A4 motorway (Switzerland)

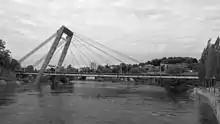
A4 motorway bridge over the Rhine at Schaffhausen.

The continuation of the N4 national road that leads from Brunnen to Altdorf in the canton of Uri, has the status of a third-class national highway, with the physical role of a main road. The tunnel opened in 2005, is again shown as Flüelen Bypass Highway; yet the connection to the A2, however, remained as a non-main road intersection.